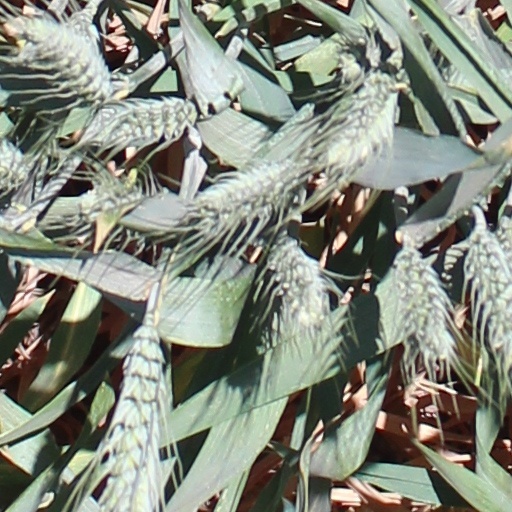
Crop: wheat